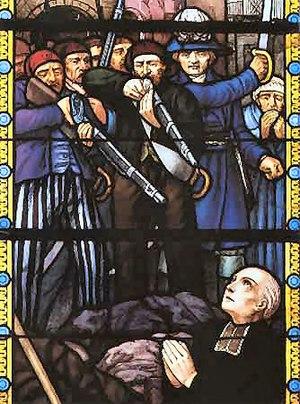
On donne le nom de Clergé réfractaire ou d'Insermentés aux ecclésiastiques hostiles à la Constitution civile du clergé, lors de la Révolution française. Une part d'entre eux fut exilée, massacrée ou déportée ; de nombreux autres entrèrent dans la clandestinité, pour continuer d'assurer, autant que possible, leur apostolat.